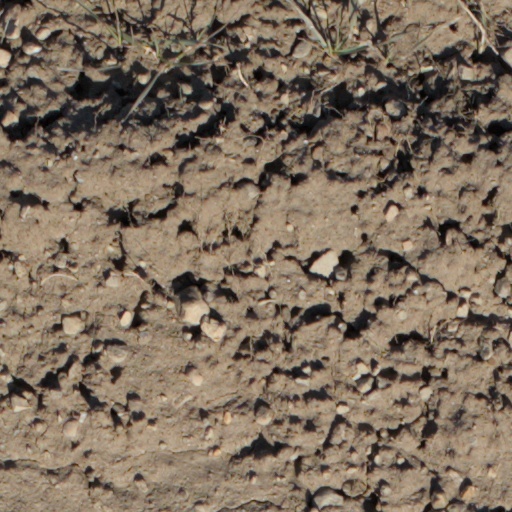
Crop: wheat